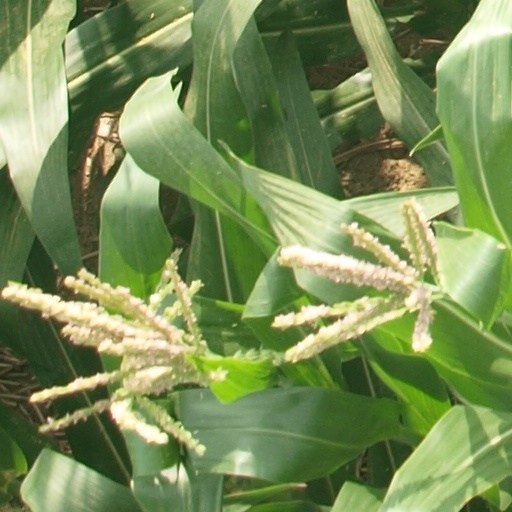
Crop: maize; corn